Peugeot 203

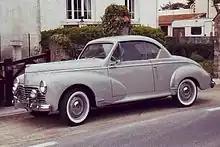
Peugeot 203 Coupé

Along with improvements to the existing cars, Peugeot introduced a 2-door 203 coupé at the end of 1952, although this was not as successful as hoped and quietly disappeared from the brochures a year later. There were several low volume cabriolet and coupé conversions produced by outside specialists in collaboration with Peugeot available during the 203's production run, though removing the roof from an early monocoque design necessitated extensive body strengthening which added to the car's weight and reduced the performance.